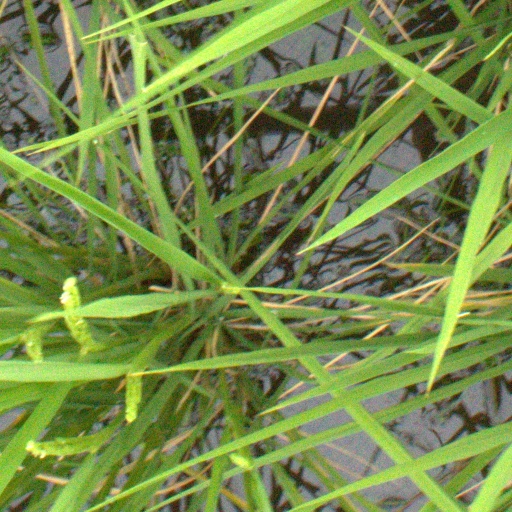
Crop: rice